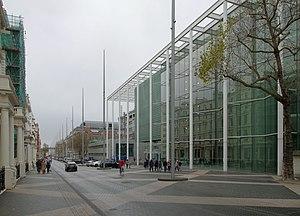
Le Royaume-Uni, en forme longue le Royaume-Uni de Grande-Bretagne et d'Irlande du Nord, est un pays d'Europe de l'Ouest, ou selon certaines définitions, d'Europe du Nord, dont le territoire comprend l'île de Grande-Bretagne et la partie nord de l'île d'Irlande, ainsi que de nombreuses petites îles autour de l'archipel. Le territoire du Royaume-Uni partage une frontière terrestre avec la république d'Irlande, et est entouré par l'océan Atlantique au nord, la mer du Nord à l'est, la Manche au sud, la mer Celtique au sud-sud-ouest, la mer d'Irlande au sud-ouest et les mers intérieures de la côte ouest de l'Écosse au nord-ouest. Le Royaume-Uni couvre une superficie de 246 690 km², faisant de lui le 80ᵉ plus grand pays du monde, et le 11ᵉ d'Europe. Il est le 22ᵉ pays plus peuplé du monde, avec une population estimée à 65,1 millions d'habitants. Le Royaume-Uni est une monarchie constitutionnelle ; il possède un système parlementaire de gouvernance. Sa capitale est Londres, une ville mondiale et la seconde place financière au monde.
Londres [lɔ̃dʁ] est la capitale et la plus grande ville d'Angleterre et du Royaume-Uni. La ville est située près de l'estuaire de la Tamise dans le sud-est de l'Angleterre. Londinium a été fondée par les Romains il y a presque 2 000 ans. La Cité de Londres, le noyau historique de Londres avec une superficie de seulement 1,12 miles carrés conserve des frontières qui suivent de près ses limites médiévales. Londres est gouvernée par le maire de Londres et l'Assemblée de Londres.